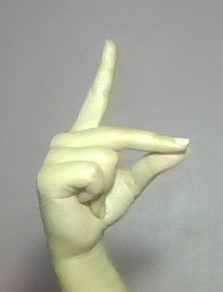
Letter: ta